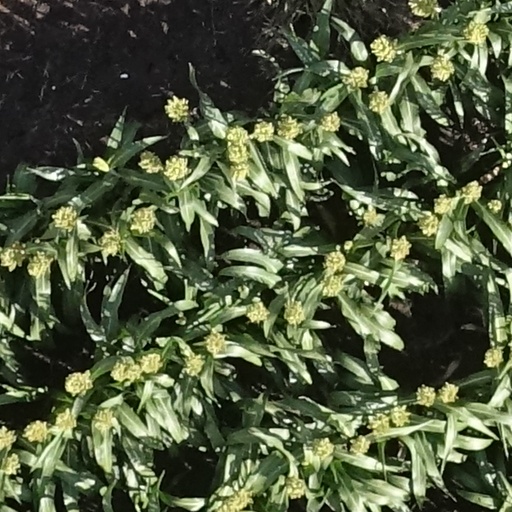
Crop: sorghum